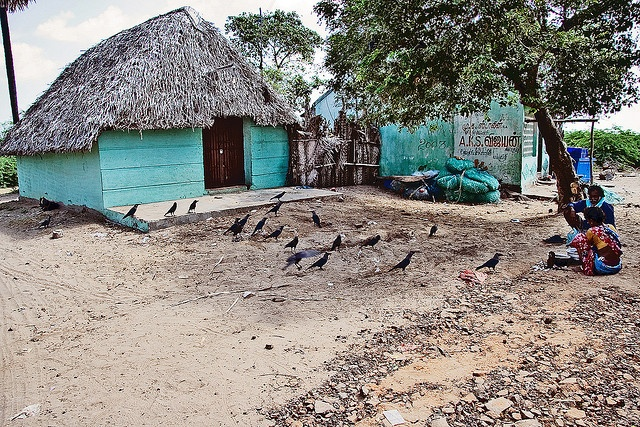
A flock of crows walking across a village road.
A rural village with people sitting on the ground, birds, and a green building.
A small turquoise hut with birds walking around on the ground.
a group of black birds standing on a dirt ground in front of two people and a blue house with a straw ceiling.
an image of a house with birds surrounding